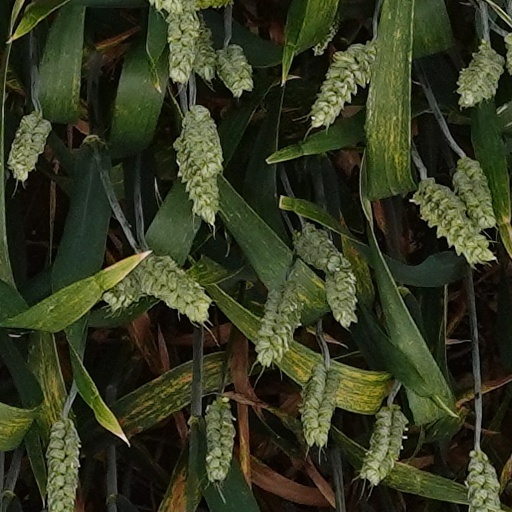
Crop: wheat